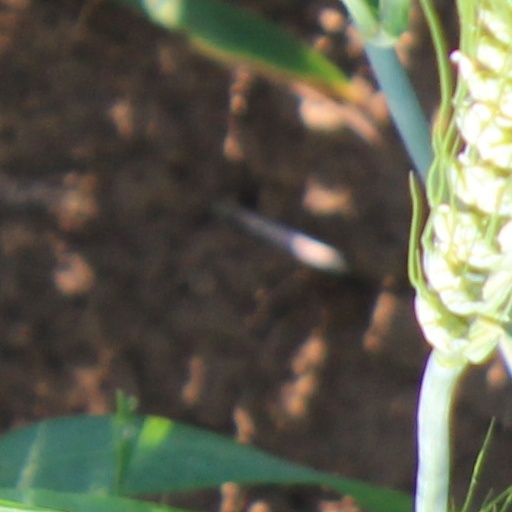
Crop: wheat